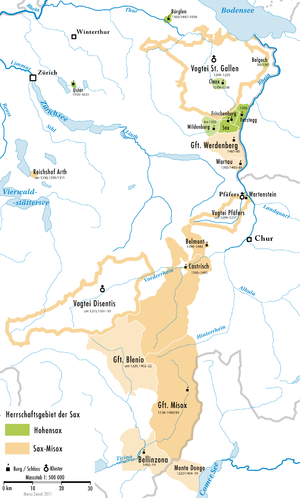
La famille von Sax, appelée originellement de Sacco, est une ancienne famille noble, éteinte en 1633.